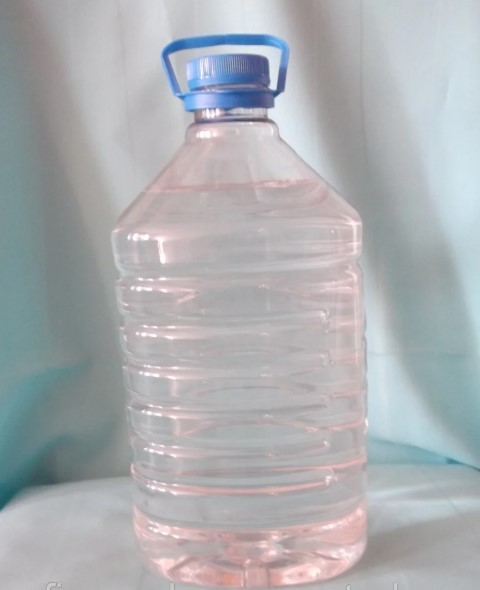
Waste category: plastic